U.S. Route 66

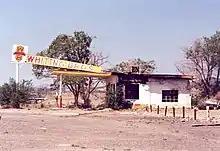
Abandoned, fire-damaged Whiting Brothers gas station. All along the route, preservation efforts are under way to preserve original buildings such as this.

In 1953, the Oatman Highway through the Black Mountains was completely bypassed by a new route between Kingman, Arizona, and Needles, California; by the 1960s, Oatman, Arizona, was virtually abandoned as a ghost town.